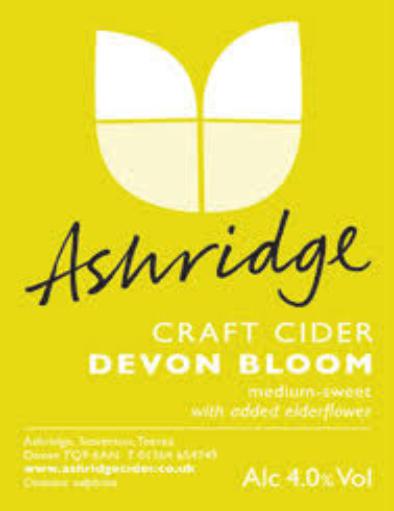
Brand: Ashridge Cider
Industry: Food